National Examination Board in Occupational Safety and Health

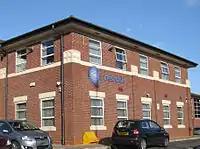
NEBOSH head office

The National Examination Board in Occupational Safety and Health (NEBOSH) is a UK-based examination board offering qualifications in health, safety, environment and wellbeing management.